Yase Dōji

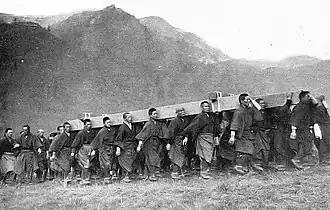
Yase Dōji started training at the news of the death of Emperor Taishō

As a prince, the Emperor Tenmu (631–686) was once wounded with an arrow ("ya"), and went to the steam baths at Yase after which his wound rapidly healed. However, this story is unconfirmed and may be only legend. It is considered more likely that "Yase" derives from the eight ("ya") rapids of the river. The term "dōji" means "children". This derives from the local hairstyle, which appeared very peculiar to the officials from the bakumatsu. By tradition, neither men nor women of Yase cut their bangs, which was similar in appearance to the designated hairstyle of children in feudal Japan.